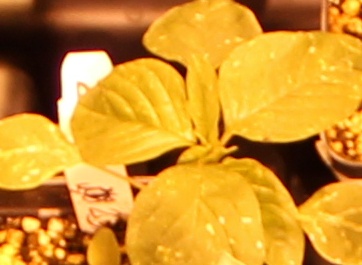
Label: Palmer Amaranth